Rebisco

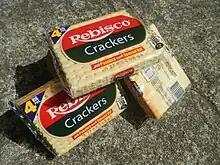
Rebisco crackers

Rebisco was founded by Jacinto L. Ng Sr. (born 1942) on August 15, 1963, as England Biscuit Factory, producing biscuits from a tiny, rented second-hand bakery, located at F. Blumentritt Street corner M. Salvador Street in the then-municipality of San Juan with only US$5,000 in start-up (approximately ₱15,000 to ₱20,000). The company's first products were Krema (cream-filled crackers) and Sodatine (plain crackers). Eventually, the company moved out of its San Juan site to a new and more spacious factory in Novaliches, Quezon City.